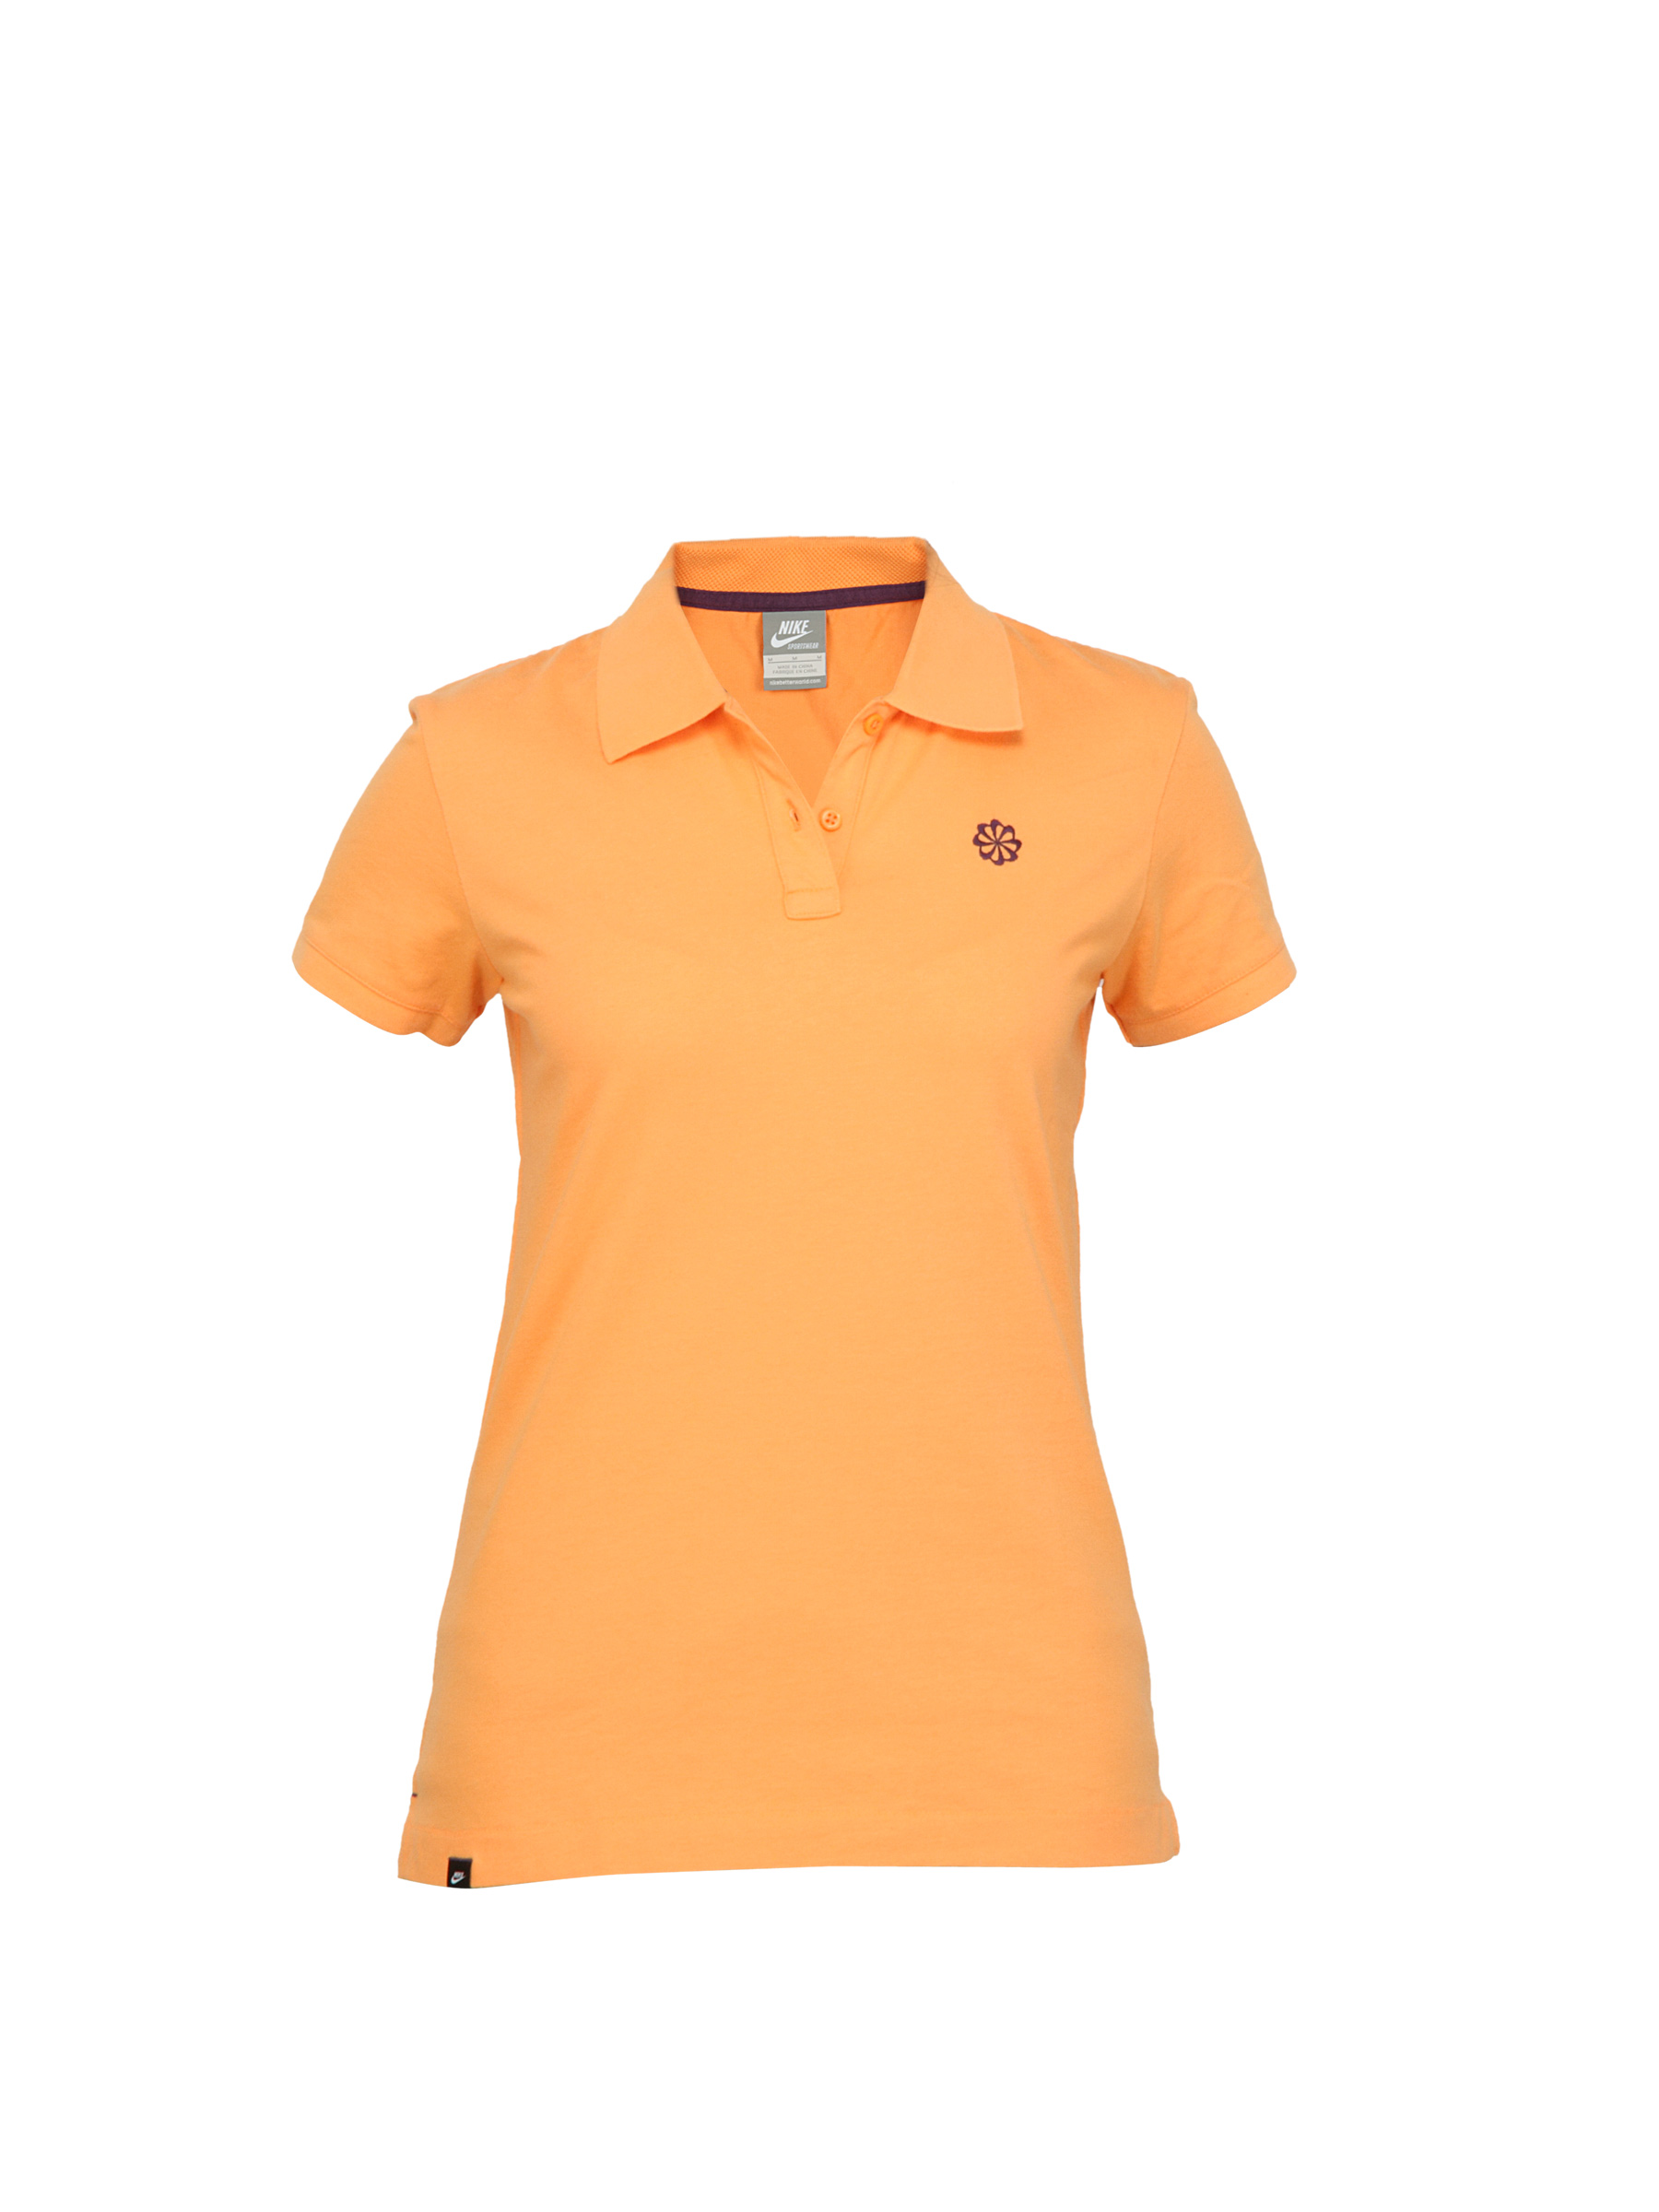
Nike Women's Orange Polo T-shirt
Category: Apparel / Topwear / Tshirts
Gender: Women
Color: Orange
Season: Fall 2011
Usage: Casual